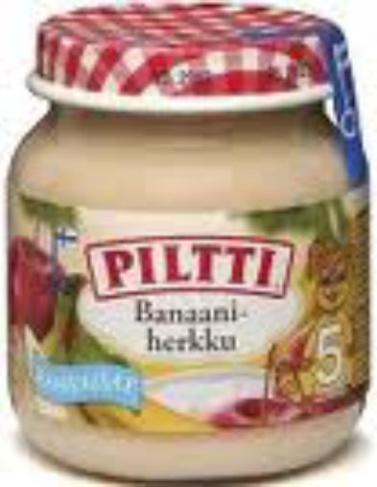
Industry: Food